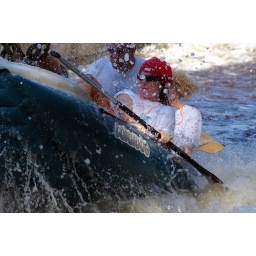
05 Vyssi Brod girls in a boat 24.8.07 3